Otterburn Hall

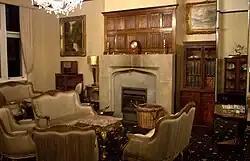

Otterburn Hall is an English country house and estate in Otterburn, Northumberland. It is situated in of deer park and woodland in the Northumberland National Park, northeastern England. The building was constructed in 1870 for Lord James Douglas, the land given to him as recompense for the death of Lord James Douglas, who fought at the Battle of Otterburn, and was killed near Otterburn Tower (originally a castle), itself founded in 1086, and rebuilt in 1830. Both Otterburn Hall and Otterburn Castle have been seats of landed gentry.